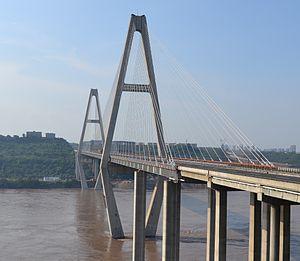
Cette liste des ponts à haubans remarquables recense les ponts à haubans présentant des portées supérieures à 300 m, classés par ordre décroissant de longueur. Cet indicateur de classement est le plus couramment utilisé pour hiérarchiser les ponts à haubans. Si un pont a une longueur de travée supérieure à un autre, ce n'est pas pour autant que sa longueur de rive à rive ou d'ancrage à ancrage est supérieure à celle de celui-ci. Néanmoins la longueur de la travée principale est souvent en corrélation avec la hauteur des pylônes et la complexité pour la conception et le calcul de l'ouvrage. En tête de cette liste, il faut ajouter le pont haubané Yavuz Sultan Selim qui enjambe le Bosphore, inauguré le 26 août 2016 et dont la travée centrale atteint 1 408 mètres de longueur ; de tous les ponts existant au monde, il est également le plus large et est équipé des plus hauts pylônes de haubans.
Cette liste de ponts de Chine a pour vocation de présenter une liste de ponts remarquables de Chine, tant par leurs caractéristiques dimensionnelles, que par leur intérêt architectural ou historique et incluant toutes les subdivisions telles que le Tibet et Hong Kong.